Pauli Lovejoy

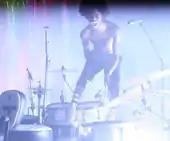
Pauli, live in Paris with Gorillaz Sound System 2012

Lovejoy served as the opening act for Irish rock band U2 during their 2023–2024 concert residency, , at Sphere in the Las Vegas Valley. During the pre-show, they DJ'ed music from inside a neon Trabant that moved around the general admission area.